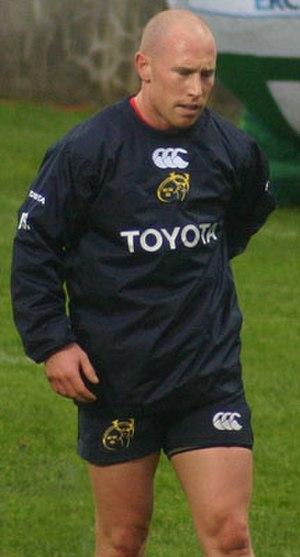
Le Munster Rugby a souvent brillé en Coupe d'Europe. Vainqueur en 2006 et 2008, il a toujours disputé la « grande » Coupe d'Europe. Il partage donc le record de participations avec dix-huit saisons européennes consécutives comme le Stade toulousain, le Leinster, l'Ulster, les Ospreys; le Munster a disputé 130 matches dans cette compétition soit un de moins que le Stade toulousain, détenteur du record.
Le parcours européen du Biarritz olympique est l'histoire des participations du Biarritz olympique Pays basque, équipe de rugby à XV de Biarritz, aux différentes éditions des compétitions européennes depuis sa première participation en 1997.
Le parcours européen du Stade toulousain est l'histoire des participations du Stade toulousain, équipe de rugby à XV de Toulouse, à la Coupe d'Europe depuis 1996.
Neil Antony Back, membre de l'Empire britannique, est un joueur de rugby à XV international anglais né le 16 janvier 1969 à Coventry. Il évolue au poste de troisième ligne aile tant en sélection nationale qu'avec les Leicester Tigers avec qui il effectue la majeure partie de sa carrière en club. À sa retraite, il embrasse la carrière d'entraîneur et passe par plusieurs clubs donc le dernier est la franchise d'Edinburgh Rugby où il est responsable des avants depuis l'été 2012.
Peter Stringer est un joueur international irlandais de rugby à XV. Il a évolué au poste de demi de mêlée au sein de la province du Munster jusqu'en 2011 avant de connaître plusieurs clubs anglais en Premiership et de finir sa carrière de joueur en 2018.
Le parcours européen des Leicester Tigers est l'histoire des participations des Leicester Tigers, équipe de rugby à XV de Leicester, à la Coupe d'Europe depuis 1997.